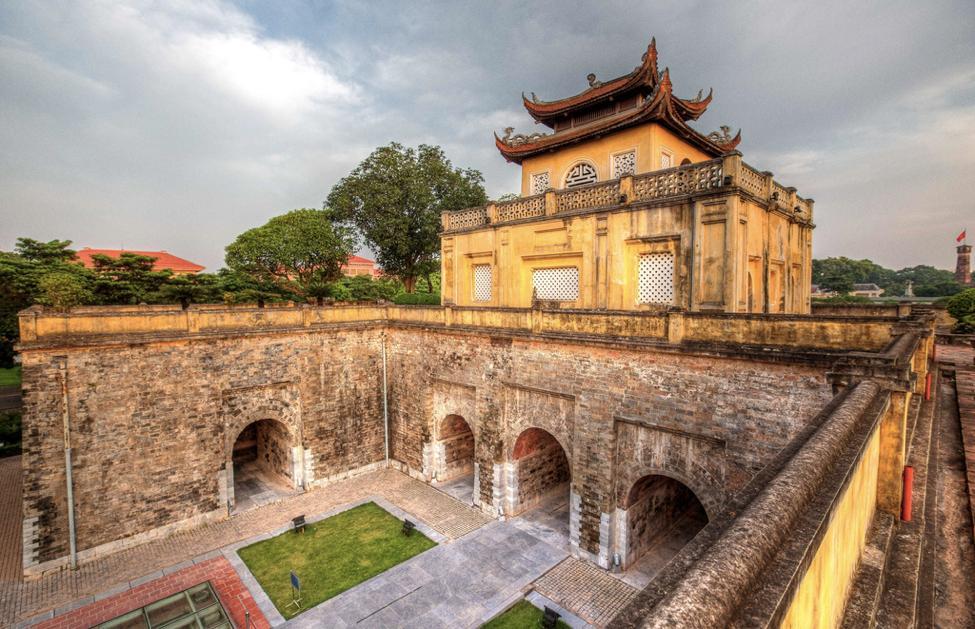
có ba lối vào ở phía chính diện của toà thành